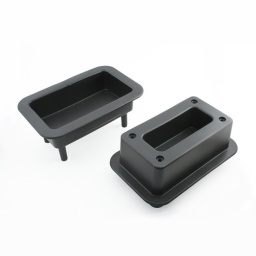
High quality plastic grip / foot plate for industrial, commercial doors. Inside and outside part.Picture by Jeroen de Graaf